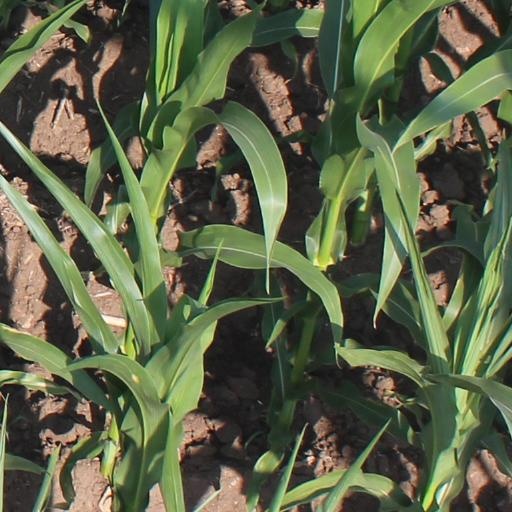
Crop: maize; corn